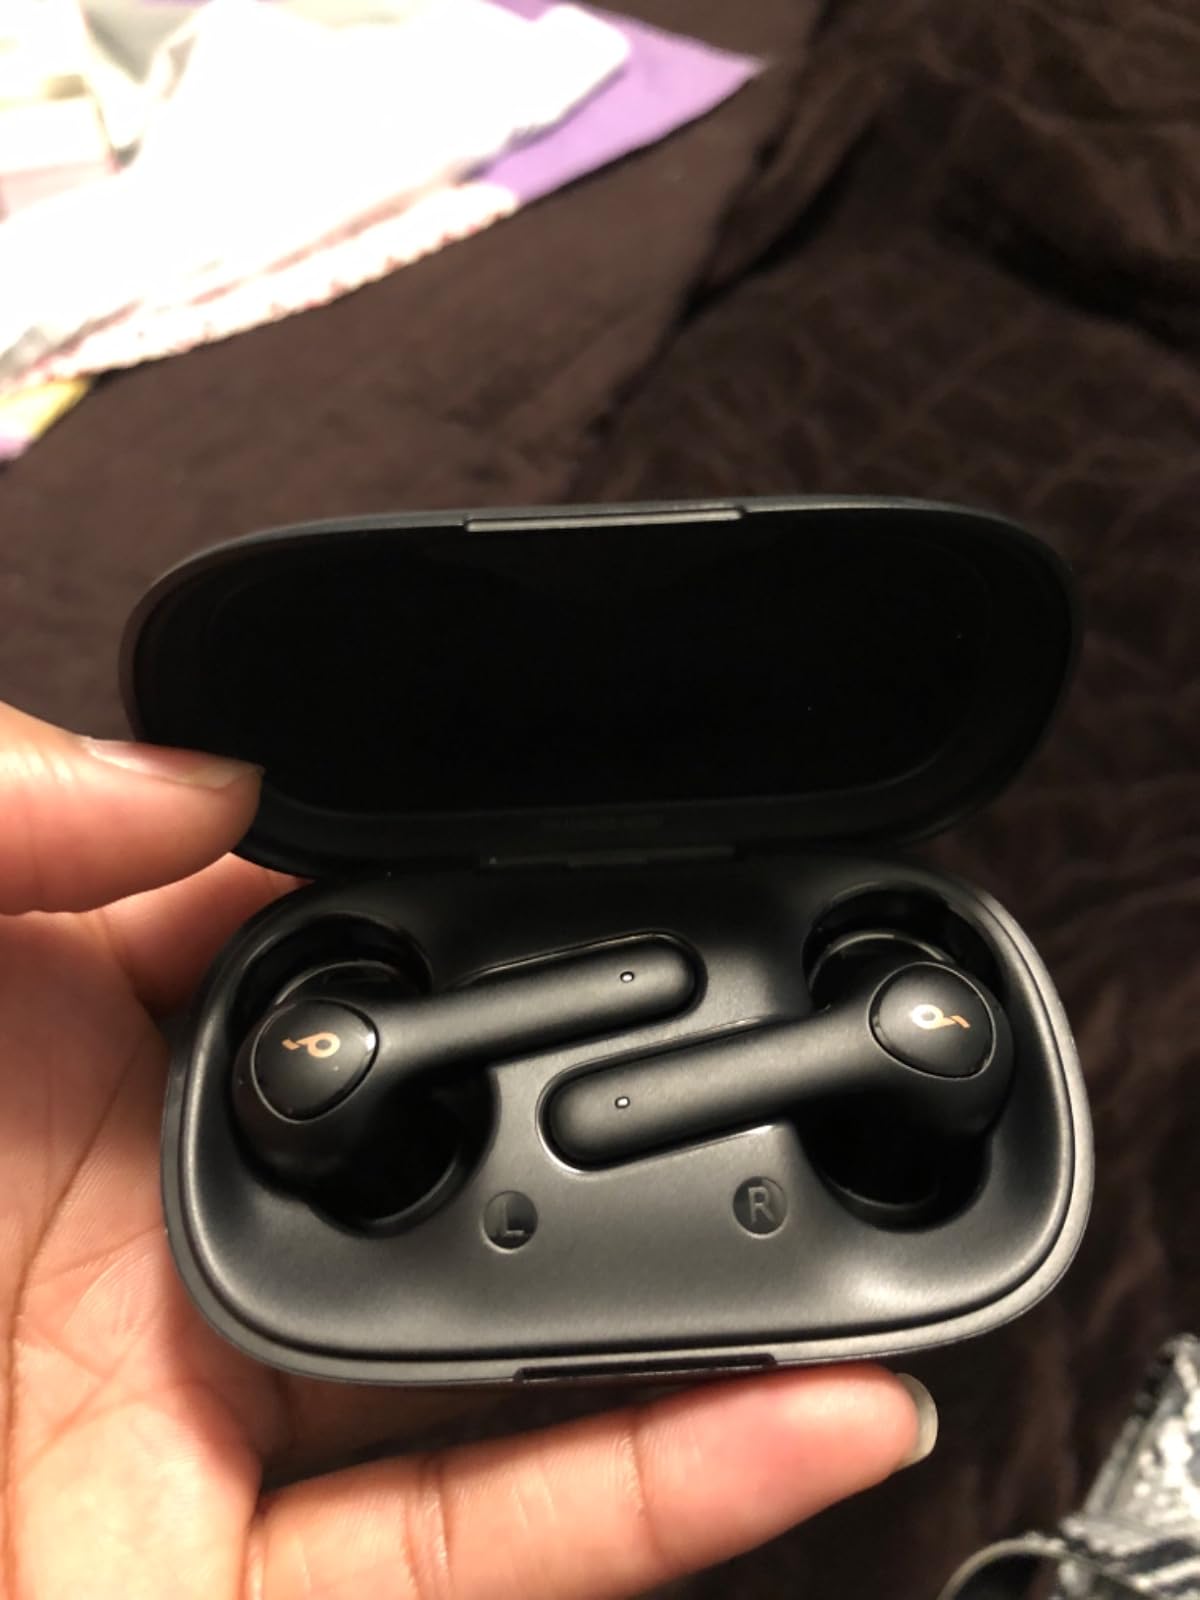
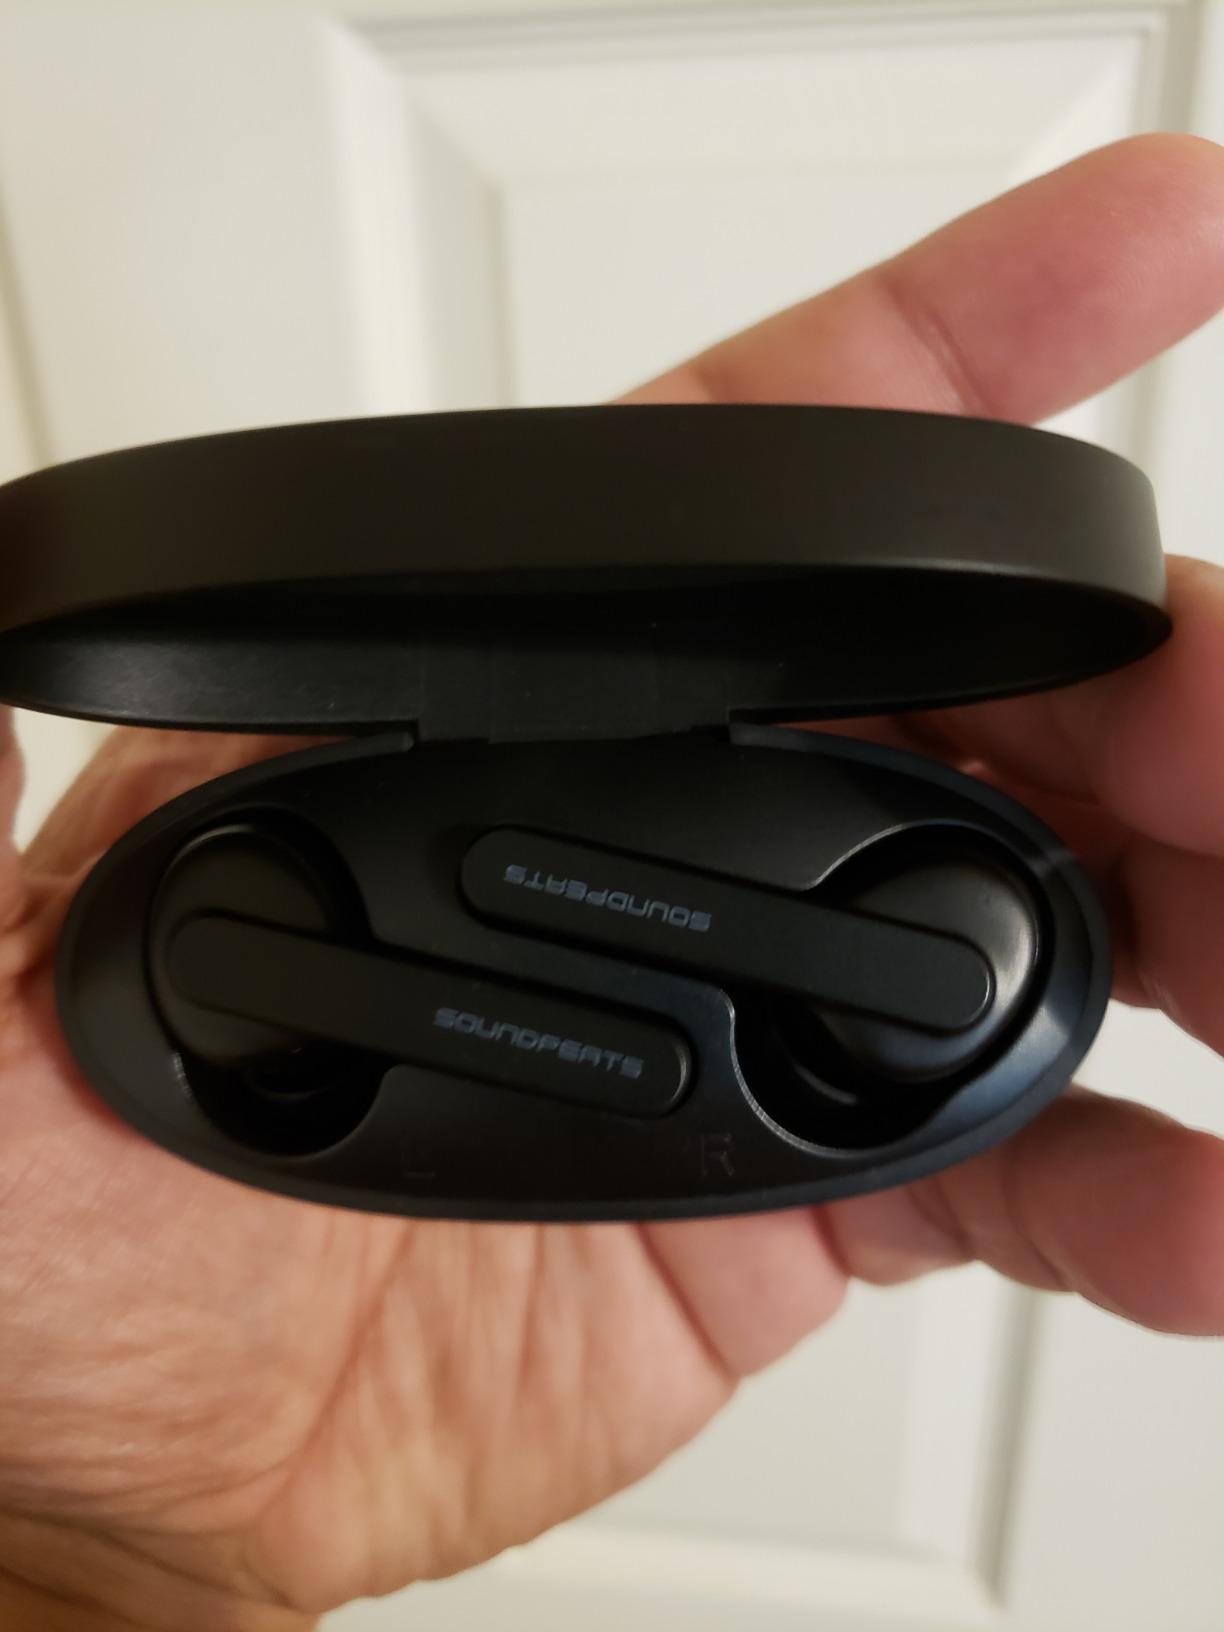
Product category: earbuds
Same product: no